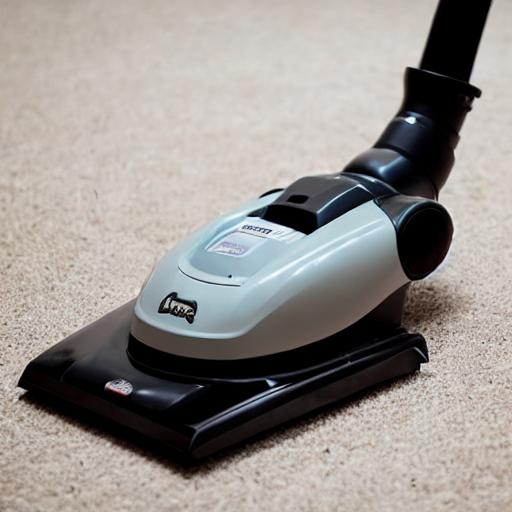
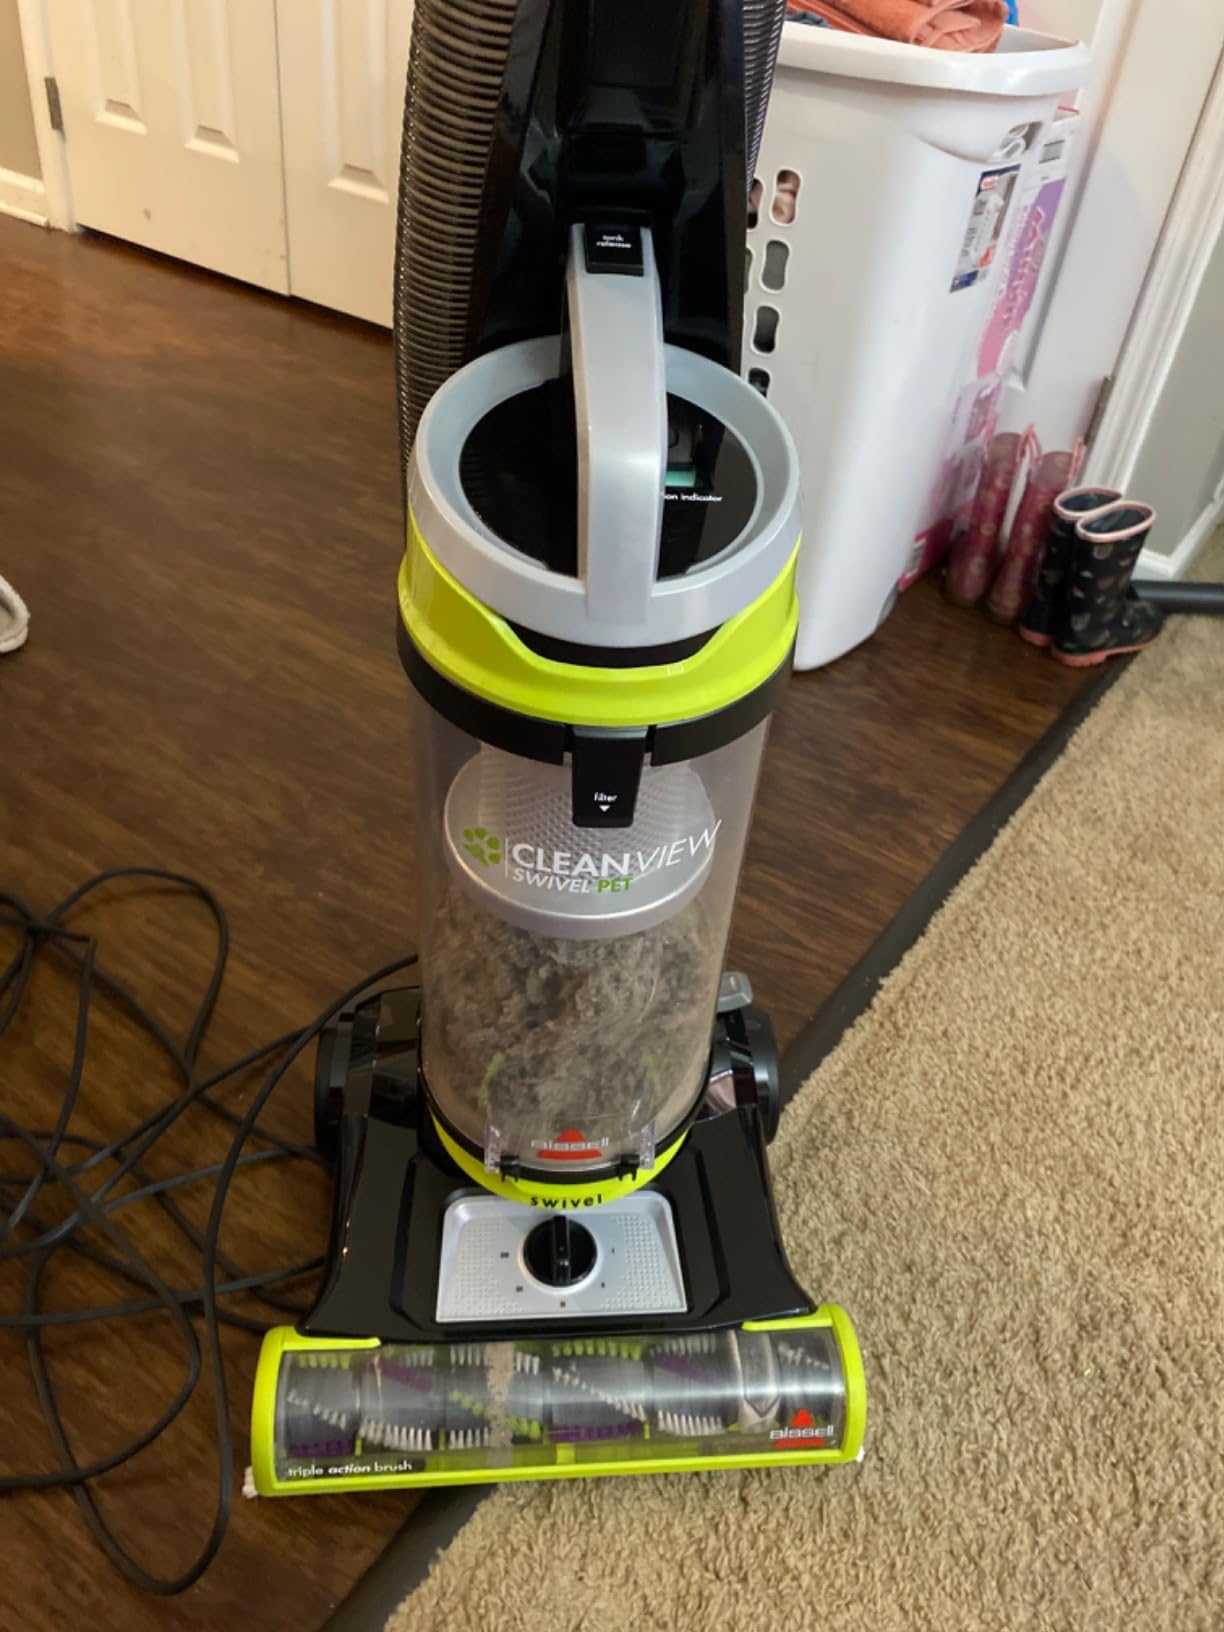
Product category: items_vacuum
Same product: no